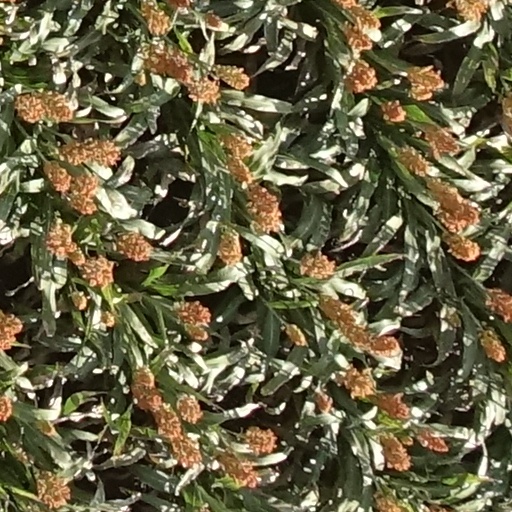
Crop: sorghum